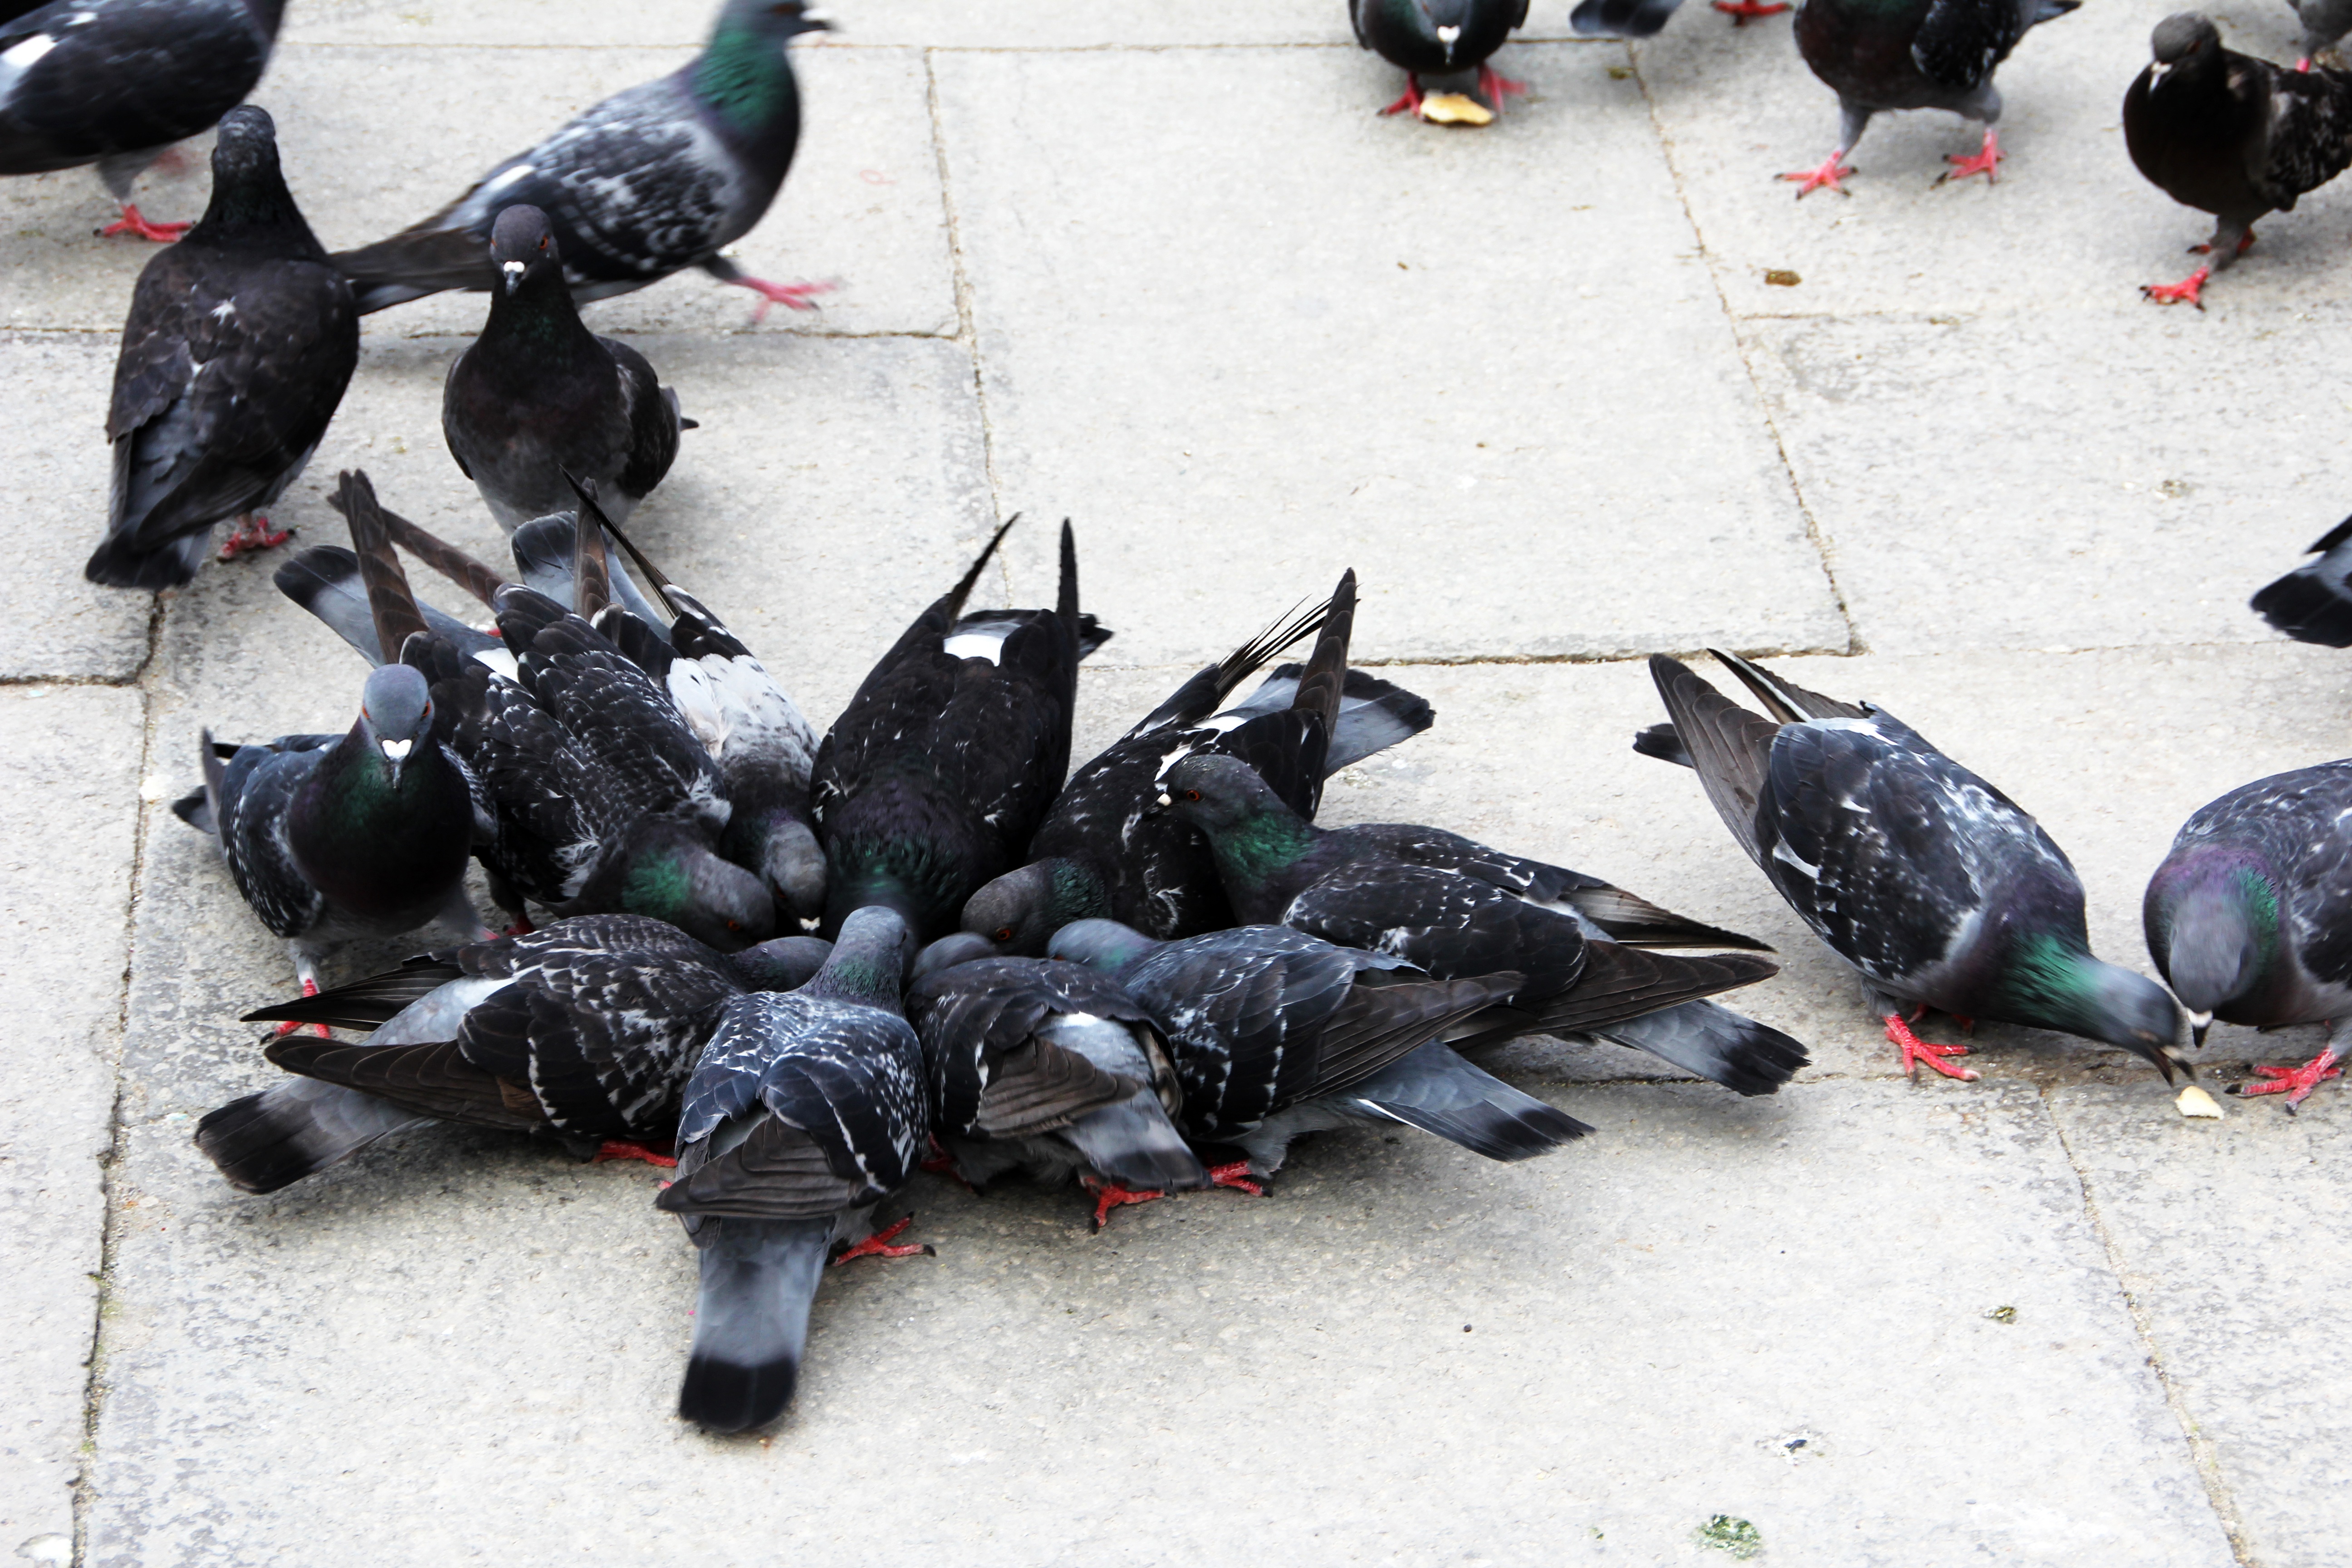
bird, close, birds, pigeons, duck, vertebrate, water bird, pigeons and doves